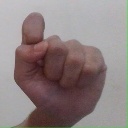
अक्षर: घ